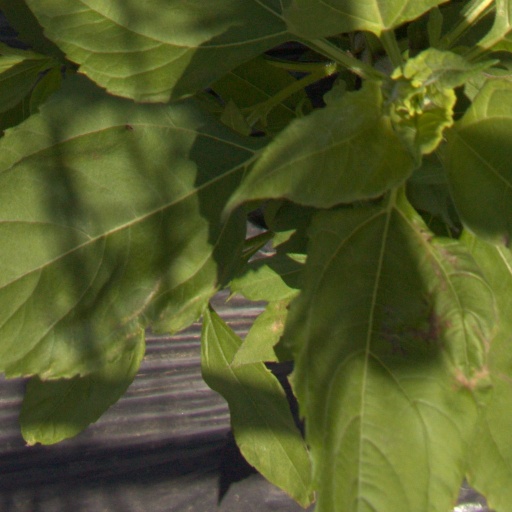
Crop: Jerusalem artichoke